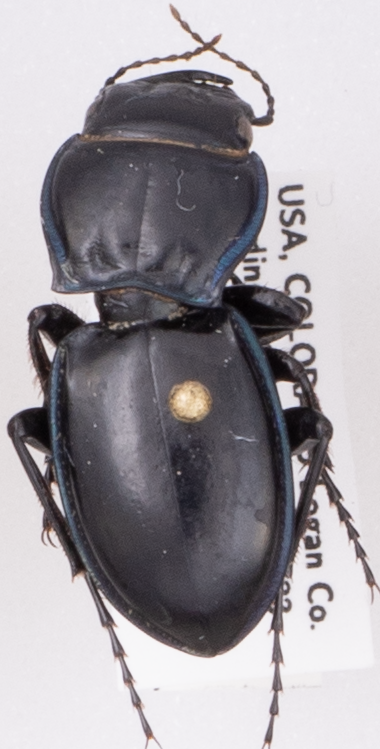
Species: Pasimachus elongatus
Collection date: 2022-09-07
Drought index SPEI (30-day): -2.09
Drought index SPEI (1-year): -2.09
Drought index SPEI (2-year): -1.69